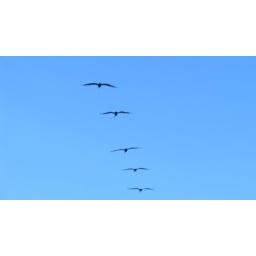
birds in blue